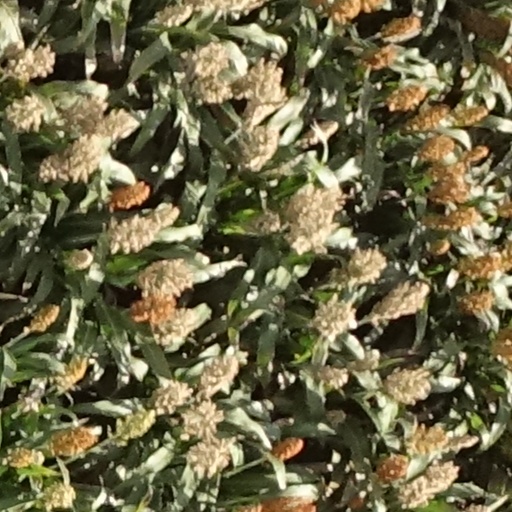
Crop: sorghum